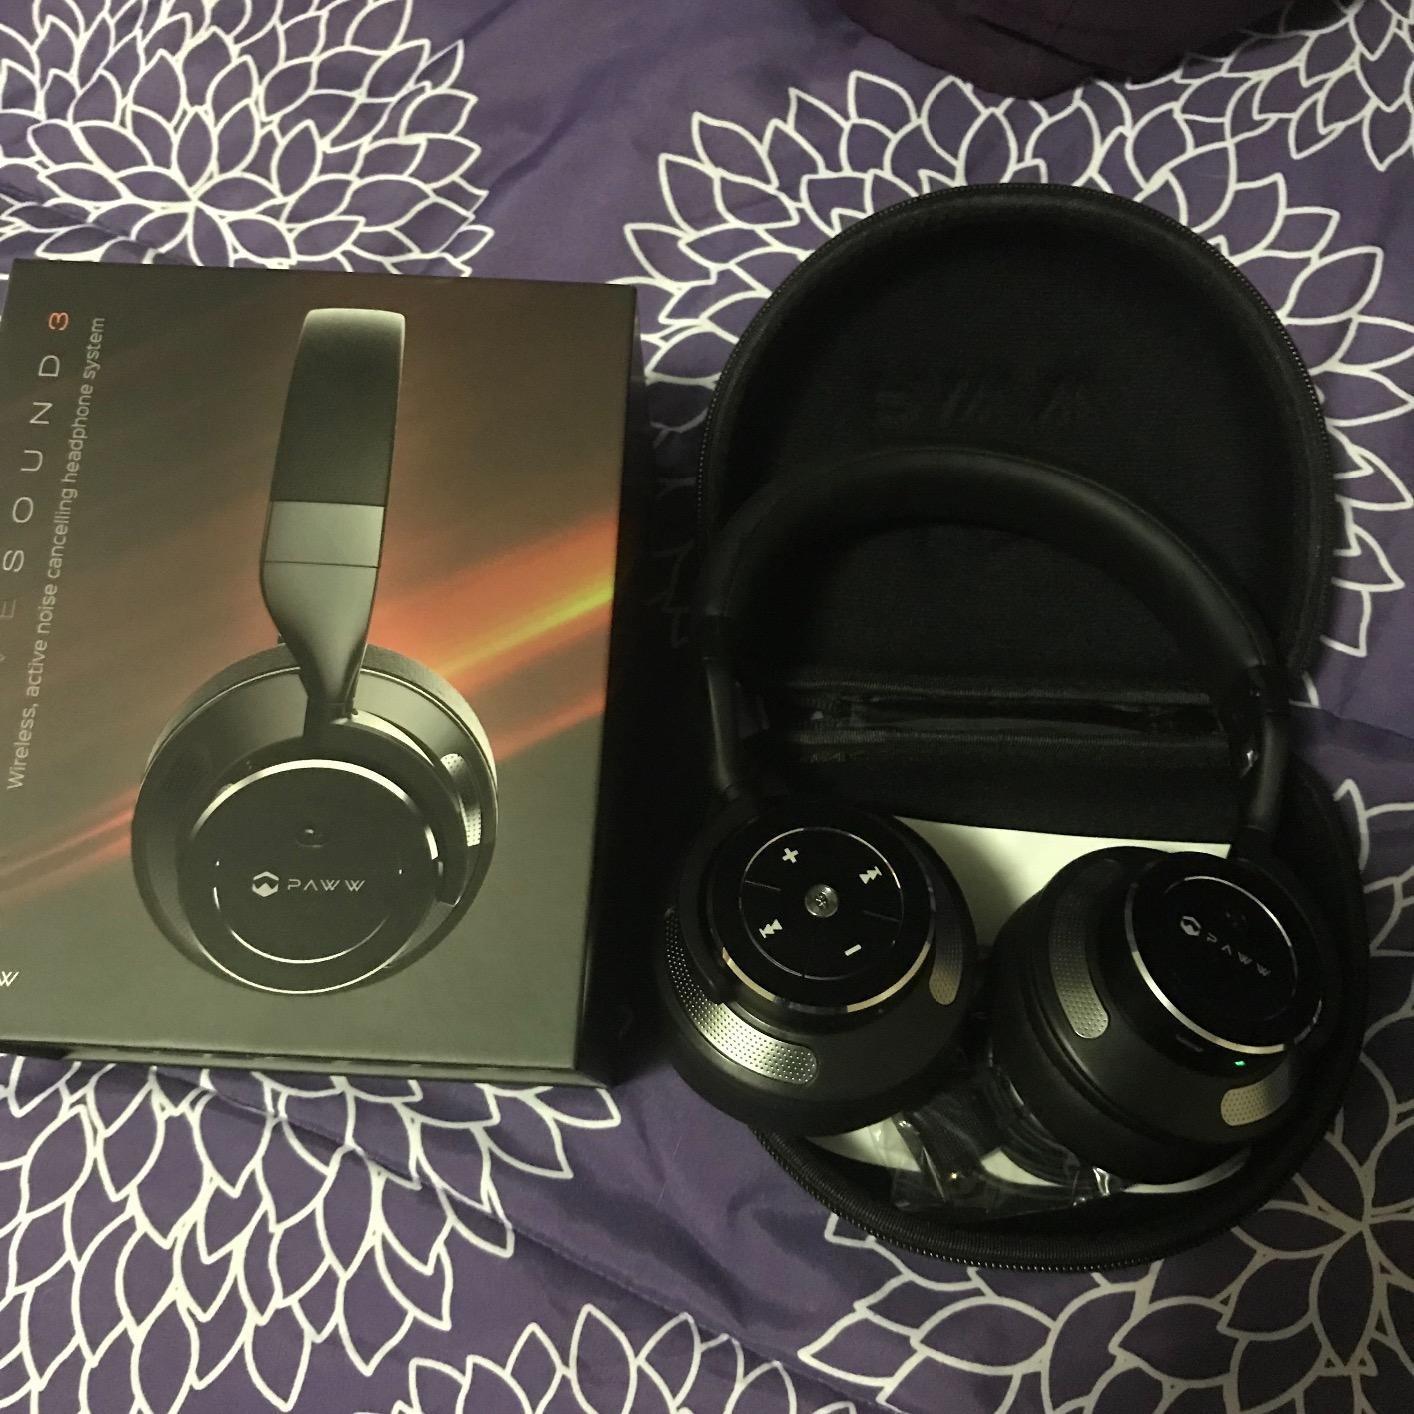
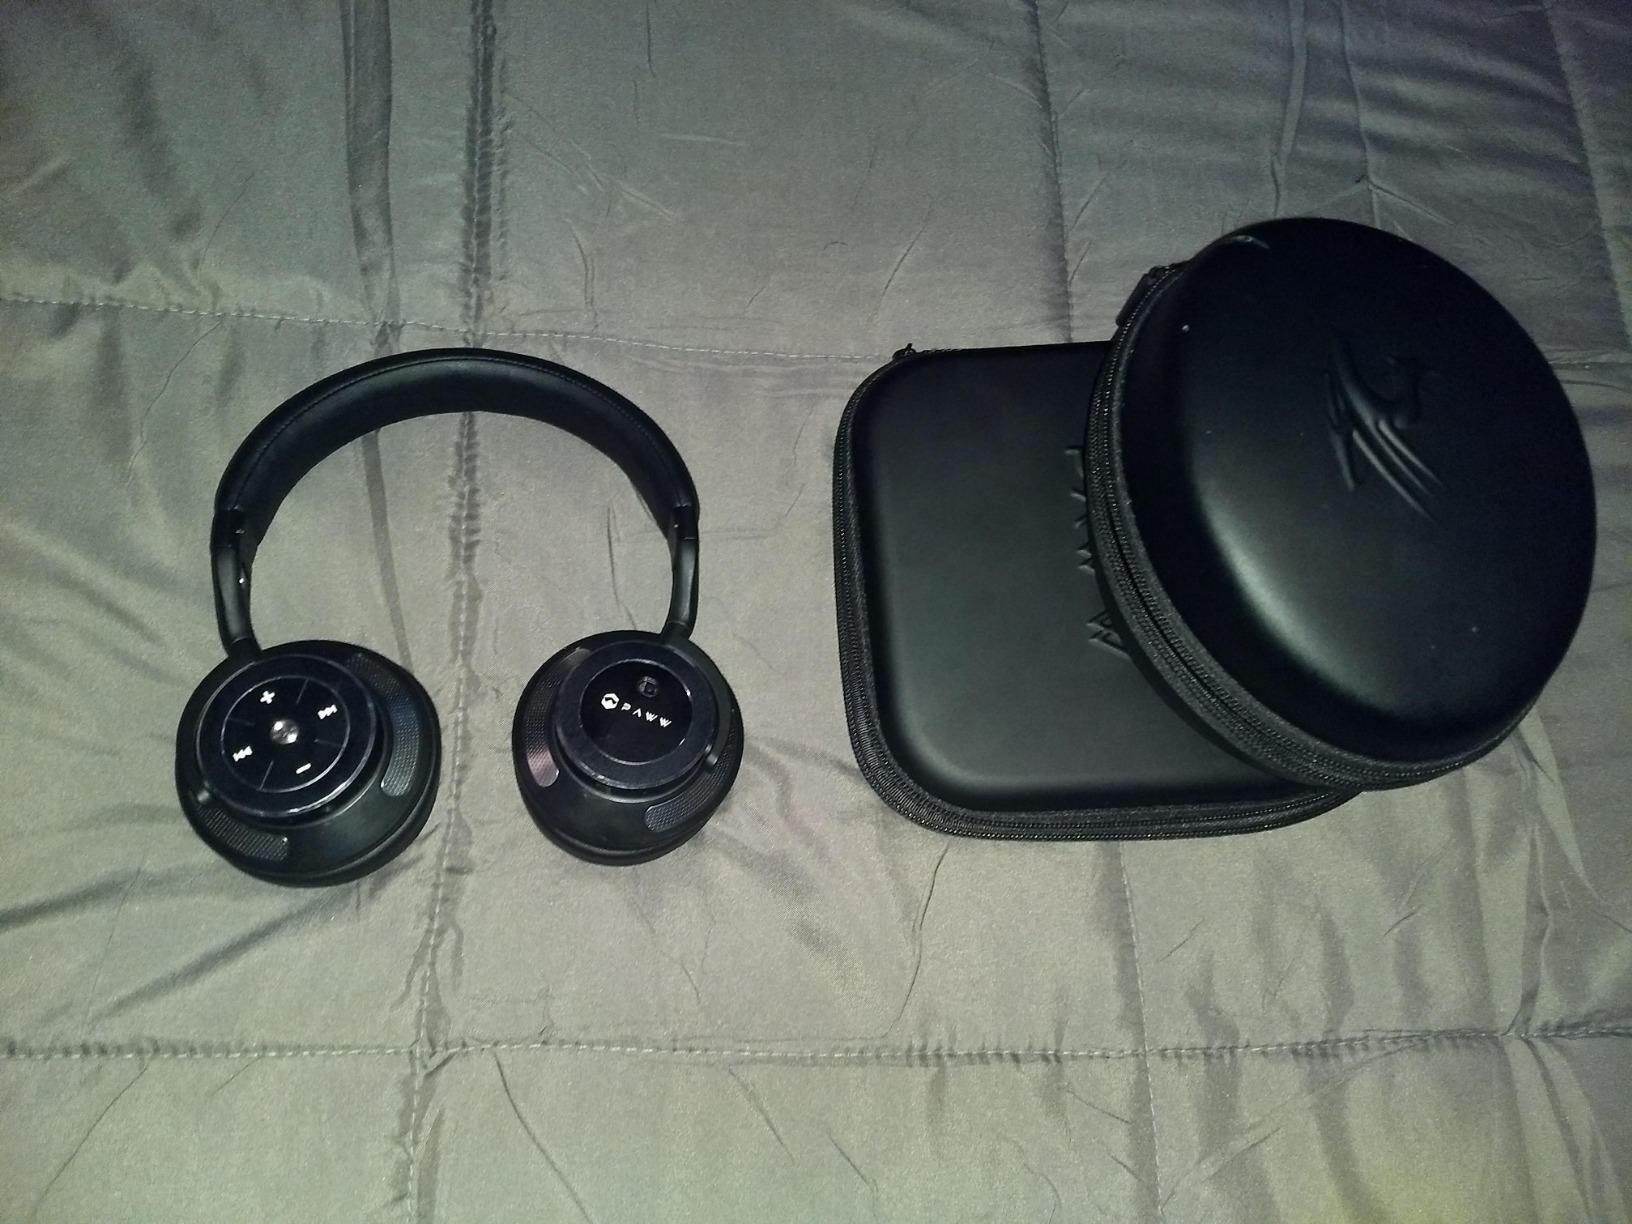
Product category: headphones
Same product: yes